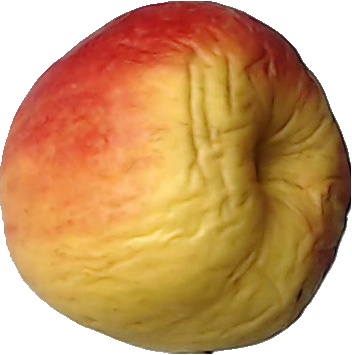
Label: apple_red_yellow_1